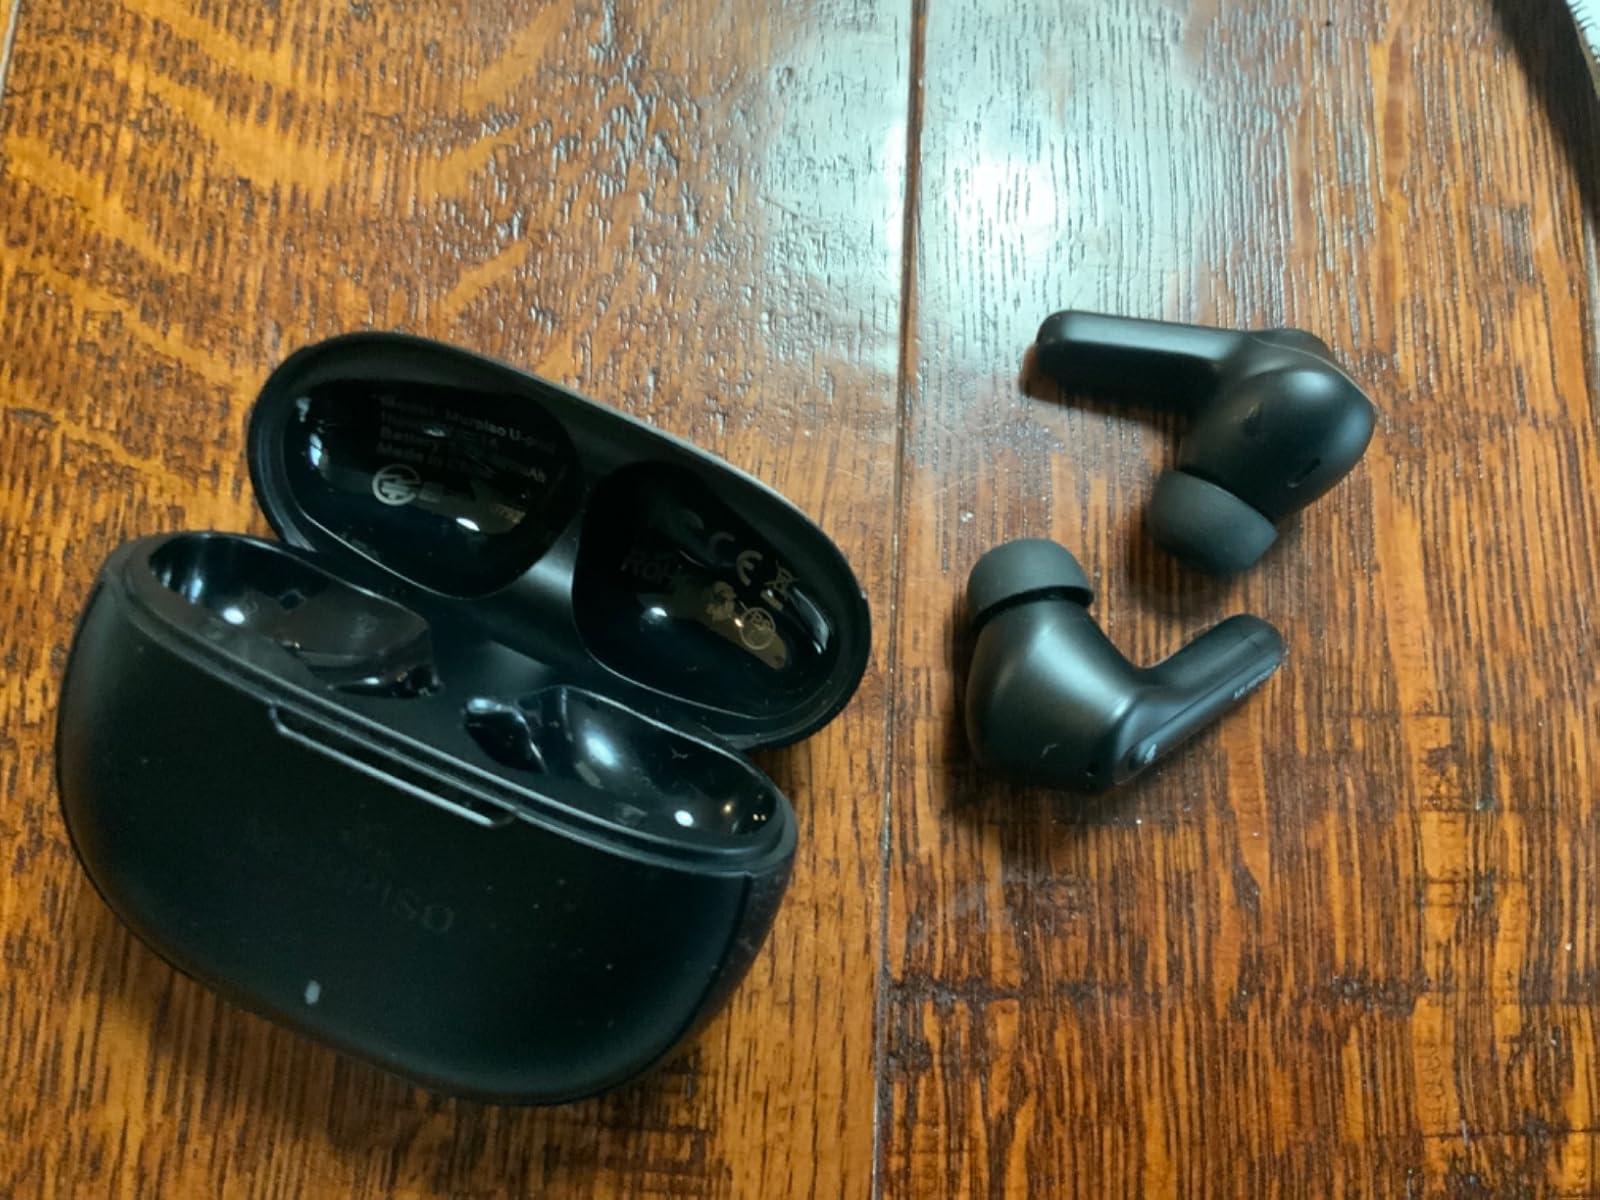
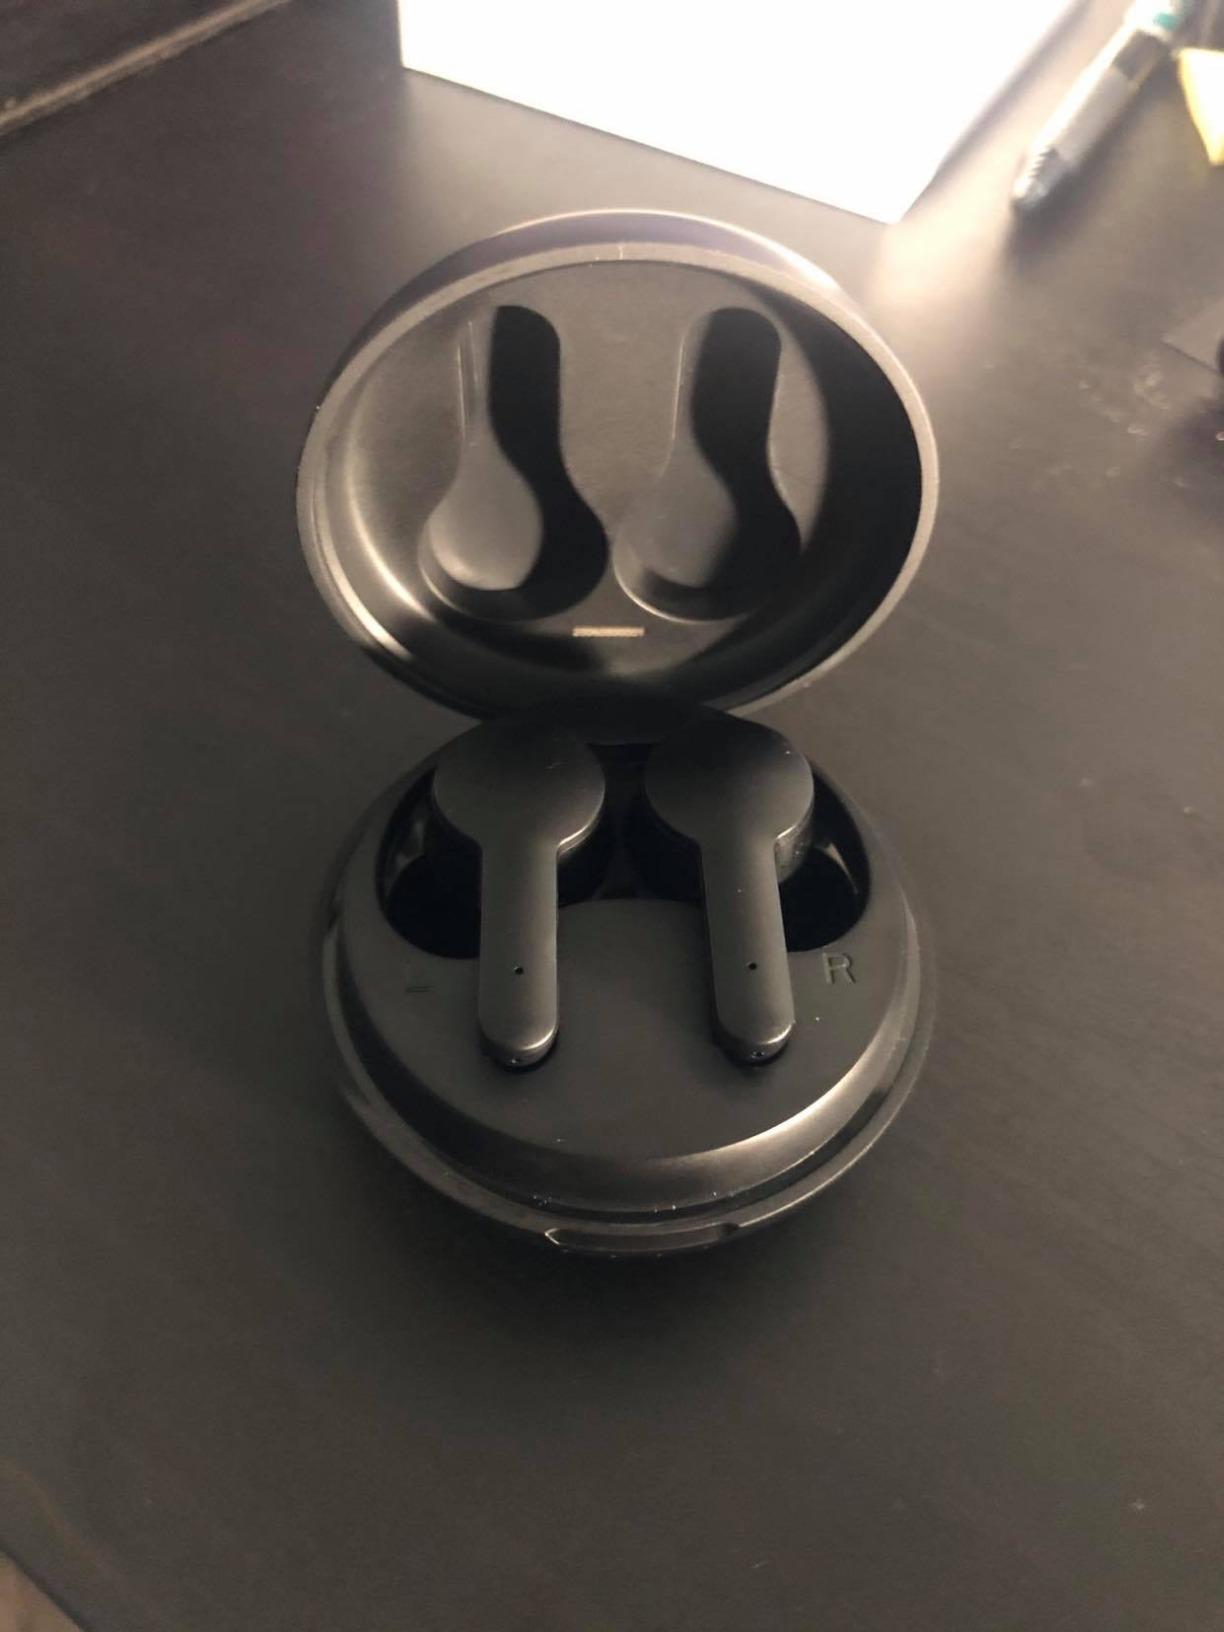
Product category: earbuds
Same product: no